Markusbierg Tunnel

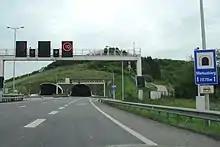
The South entrance

The Markusbierg tunnels are a pair of parallel tunnels, which form the most easterly section of the A13 motorway through Luxembourg, near the town of Schengen. The tunnels are 1575 metres in length, and descend easterly, towards the German border at a 5% gradient. The eastern end of the tunnel runs directly to a viaduct crossing the river Moselle, which forms the border with Germany.